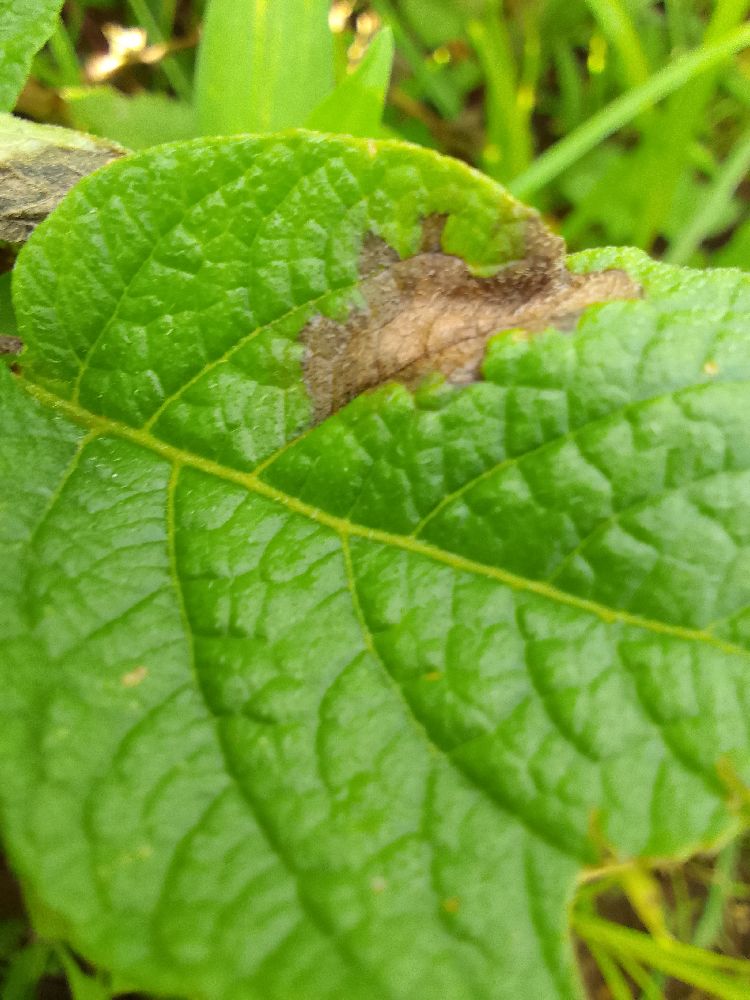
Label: Late blight